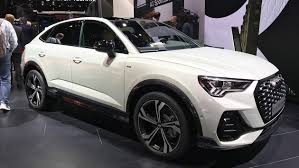
Label: noambulance